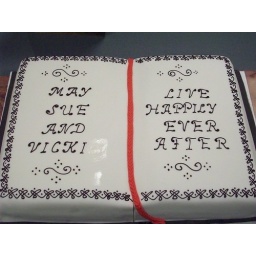
beautiful cake for the party in the shape of (of course) a book